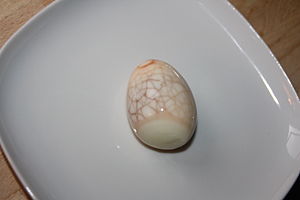
Solæg
Solæg farvet med løgskaller
Solæg farvet med løgskaller
Solæg er en sønderjysk egnsret, som også kendes fra de frisiske øer. I Tyskland er samme ret kendt som Solei, hvoraf det danske navn er afledt. Solæg kan anvendes som let mellemmåltid eller forret.